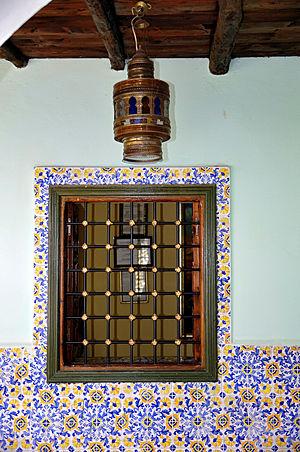
Maison de style mauresque- Miliana
Miliana est une commune algérienne de la wilaya d'Aïn Defla, chef-lieu éponyme de daïra de Miliana, elle est située au sud du Dahra, sur les contreforts du mont Zaccar, dominant la vallée du Chelif.